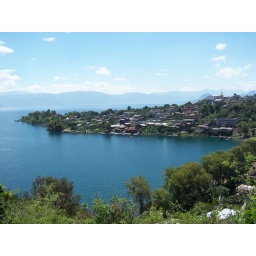
A view of the boat dock in San Pedro for the boats from Pana